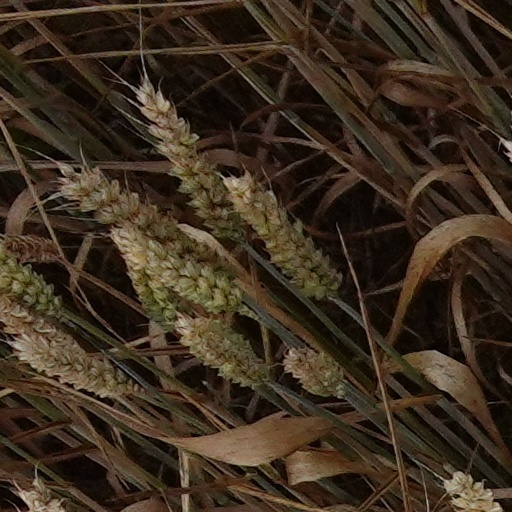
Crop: wheat